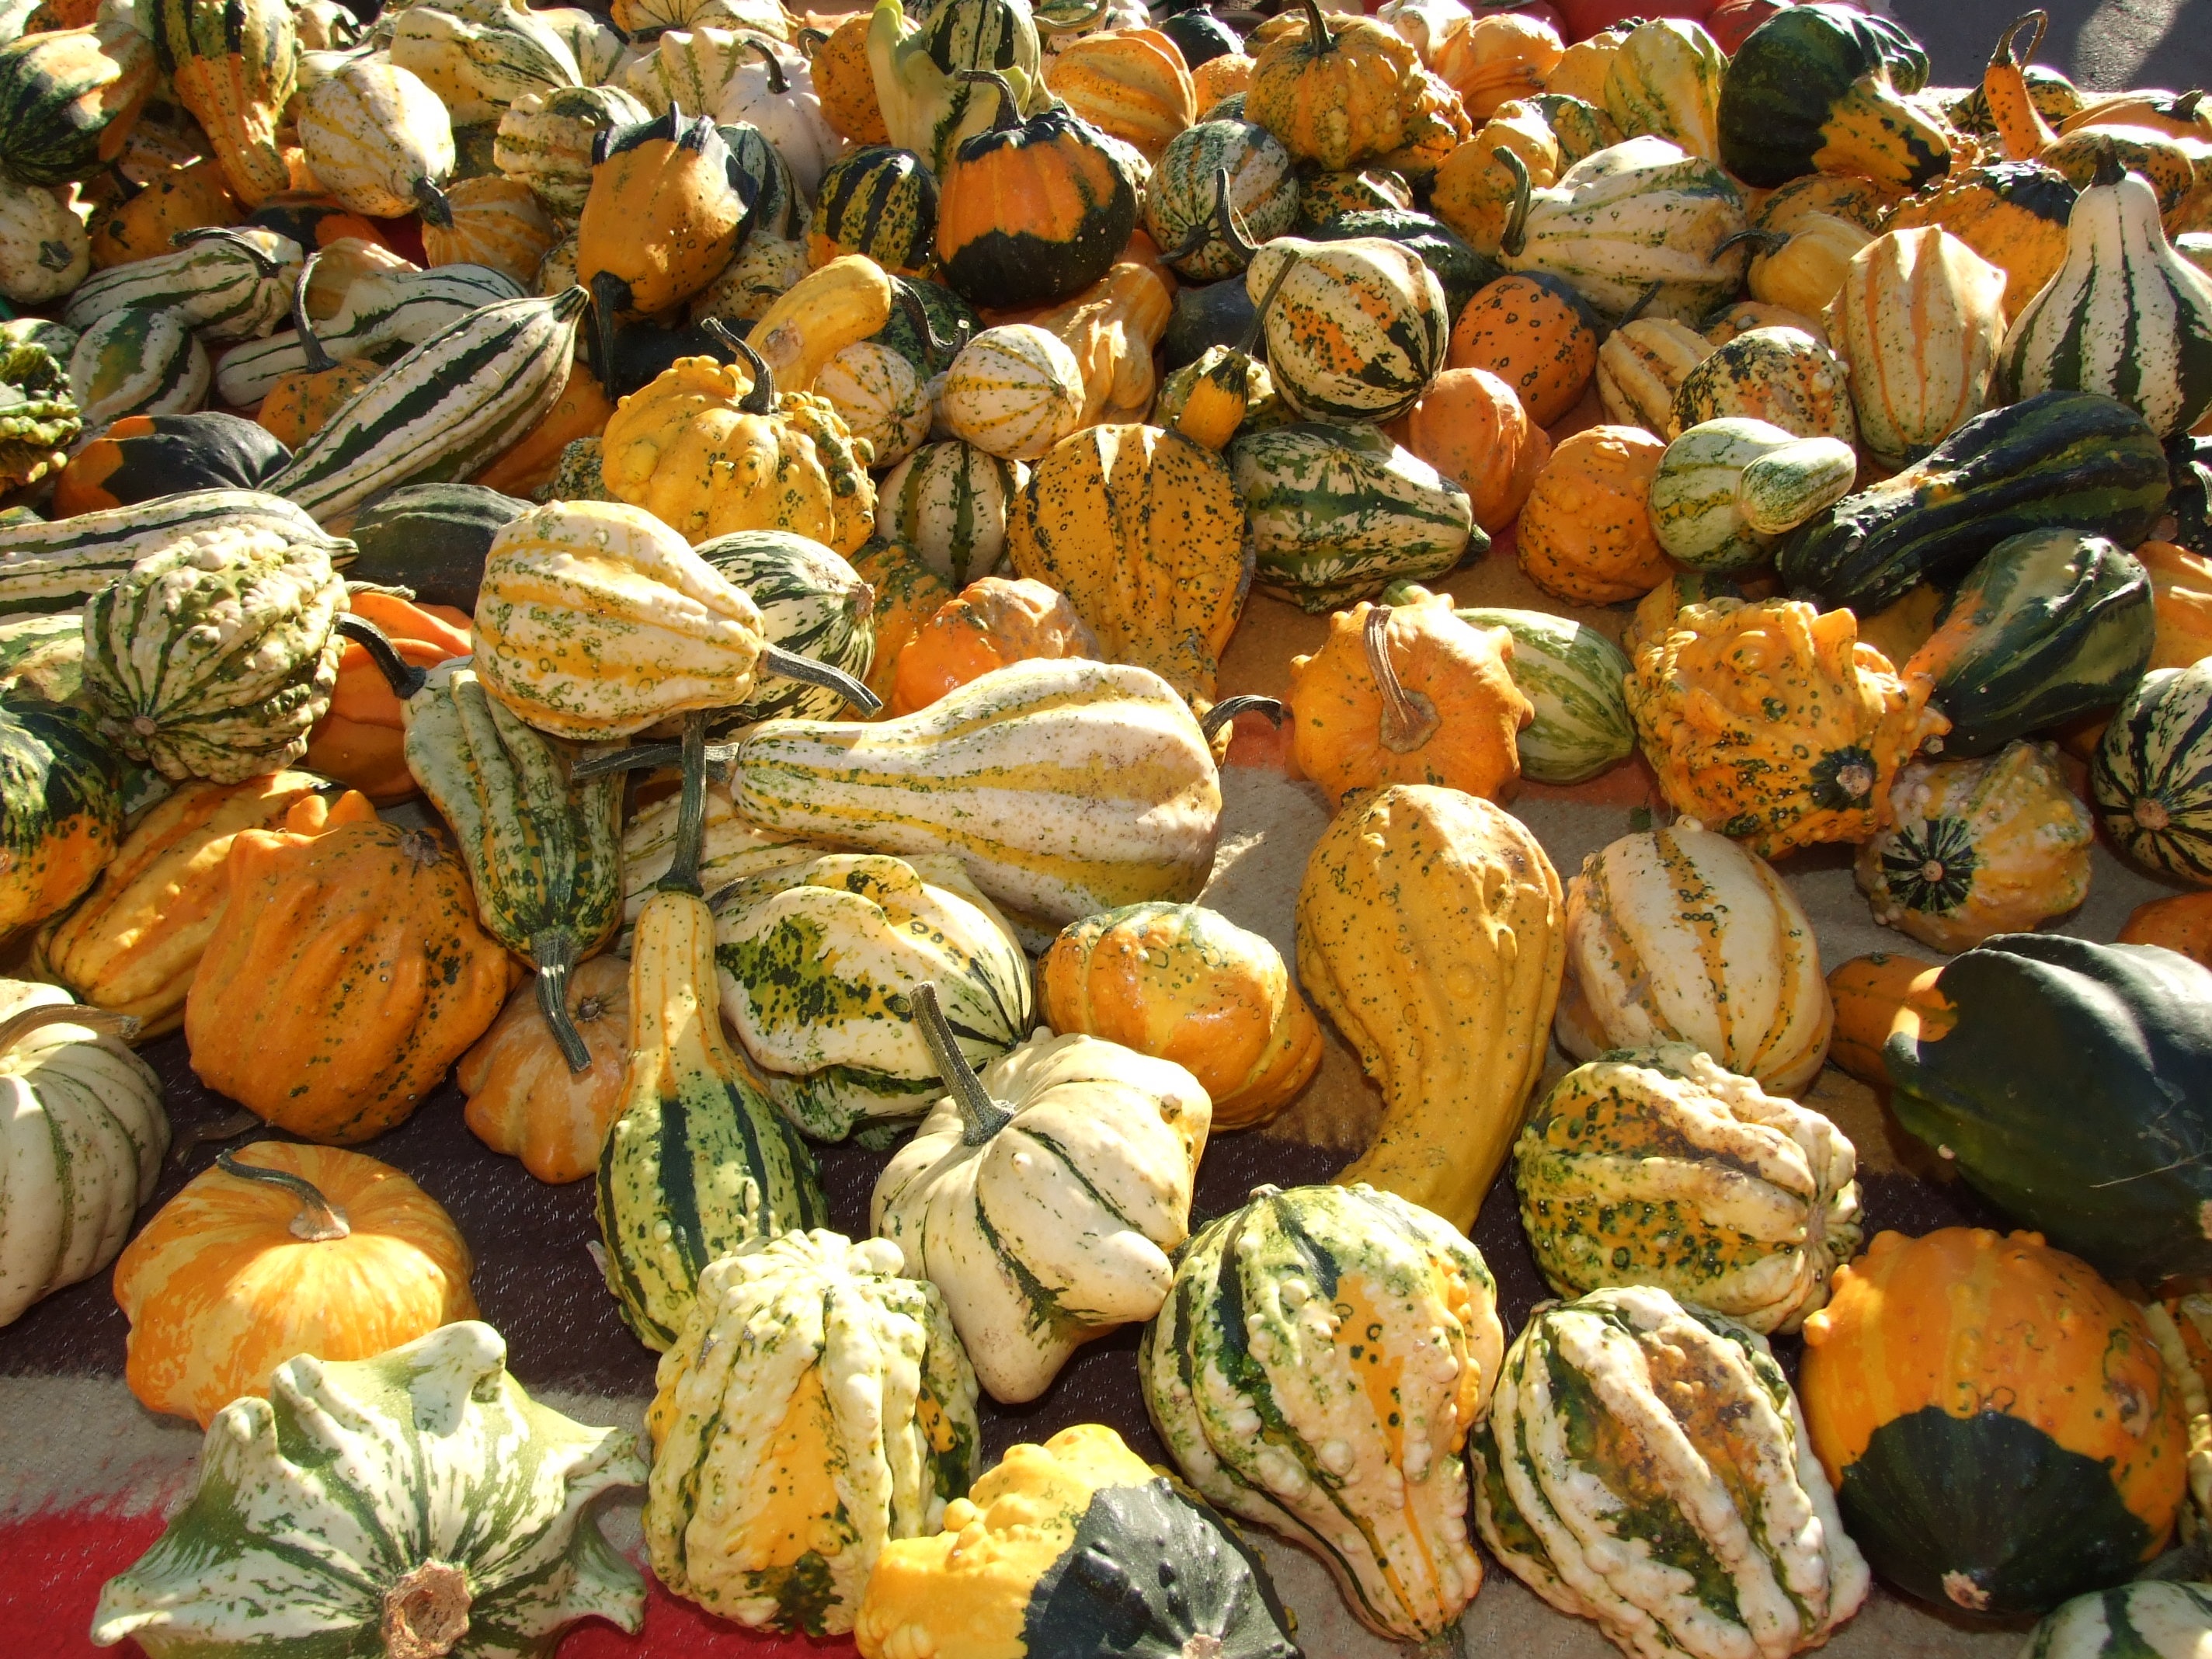
plant, fruit, leaf, fall, flower, orange, food, produce, vegetable, autumn, pumpkin, squash, gourd, carving, cucurbita, flowering plant, winter squash, land plant